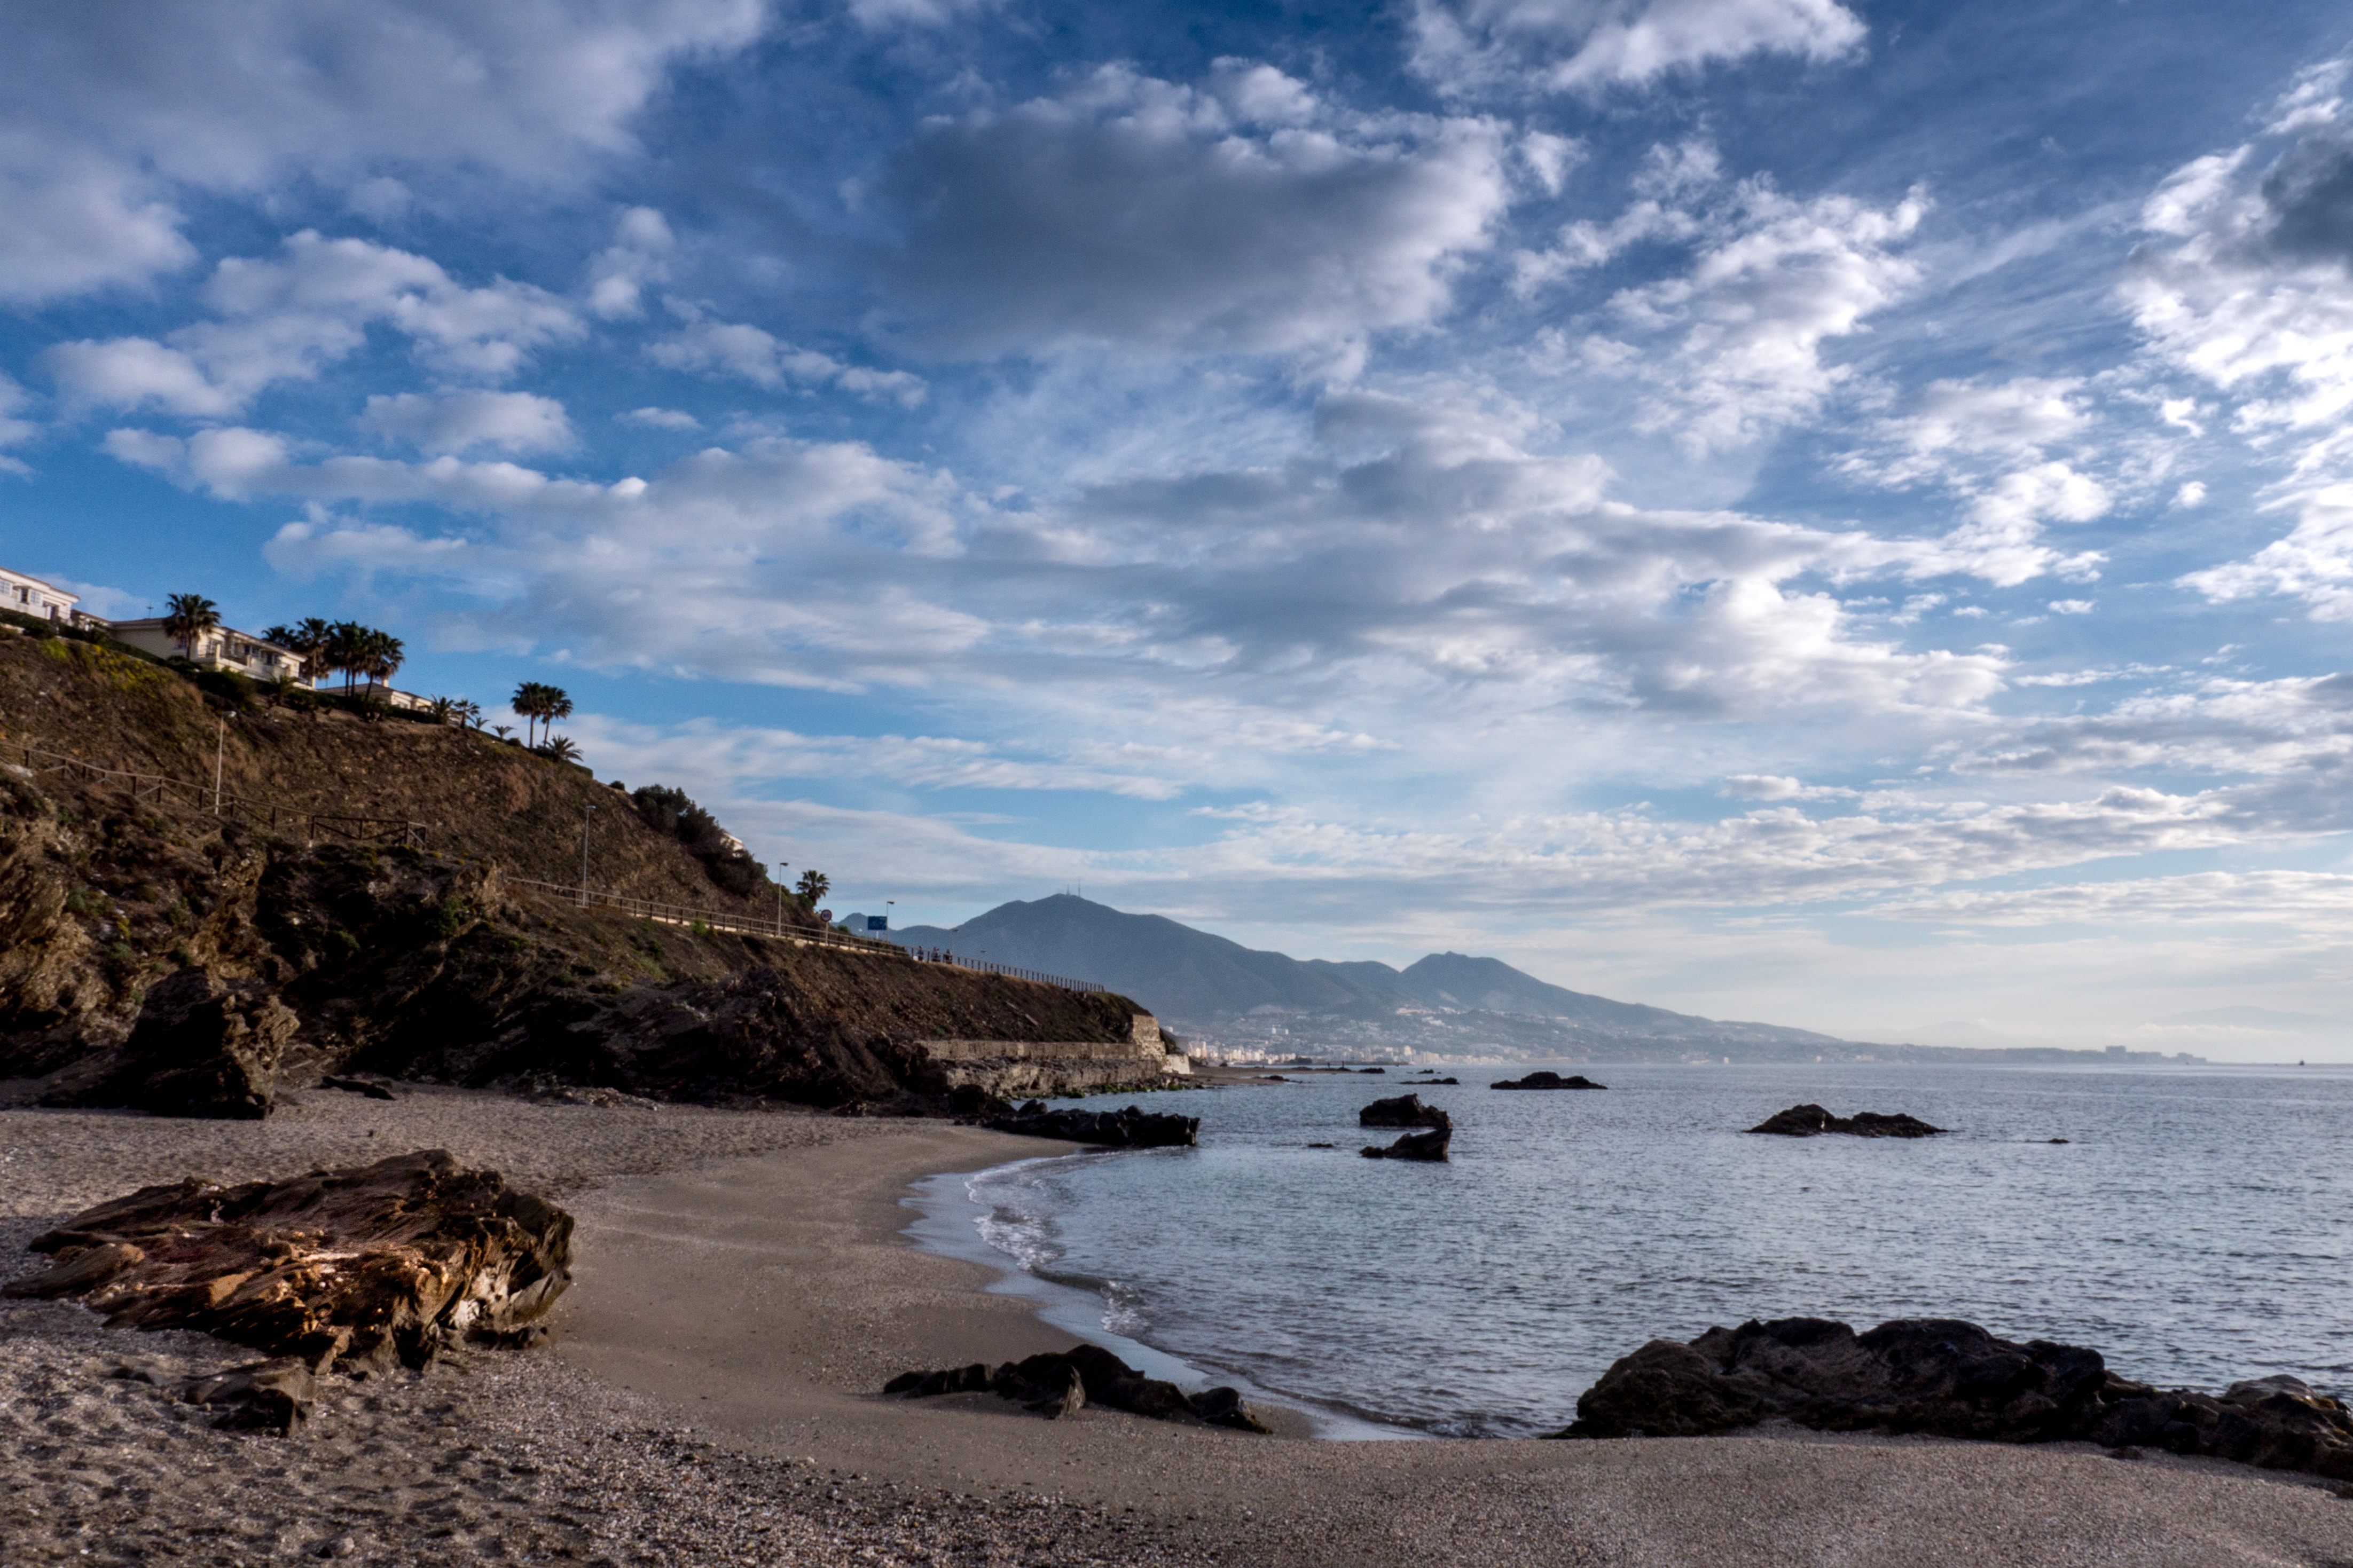
beach, landscape, sea, coast, nature, sand, rock, ocean, horizon, cloud, sky, shore, wave, dawn, cliff, walk, cove, holiday, bay, terrain, material, body of water, spain, costa, afternoon, cape, malaga, mijas, edge of the sea, landform, output del sol, lighthouse mijas, wind wave